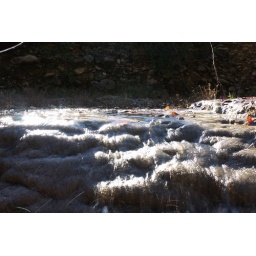
water flowing over the rocks